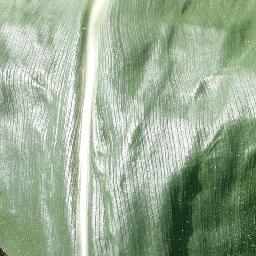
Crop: corn
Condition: (maize)_healthy